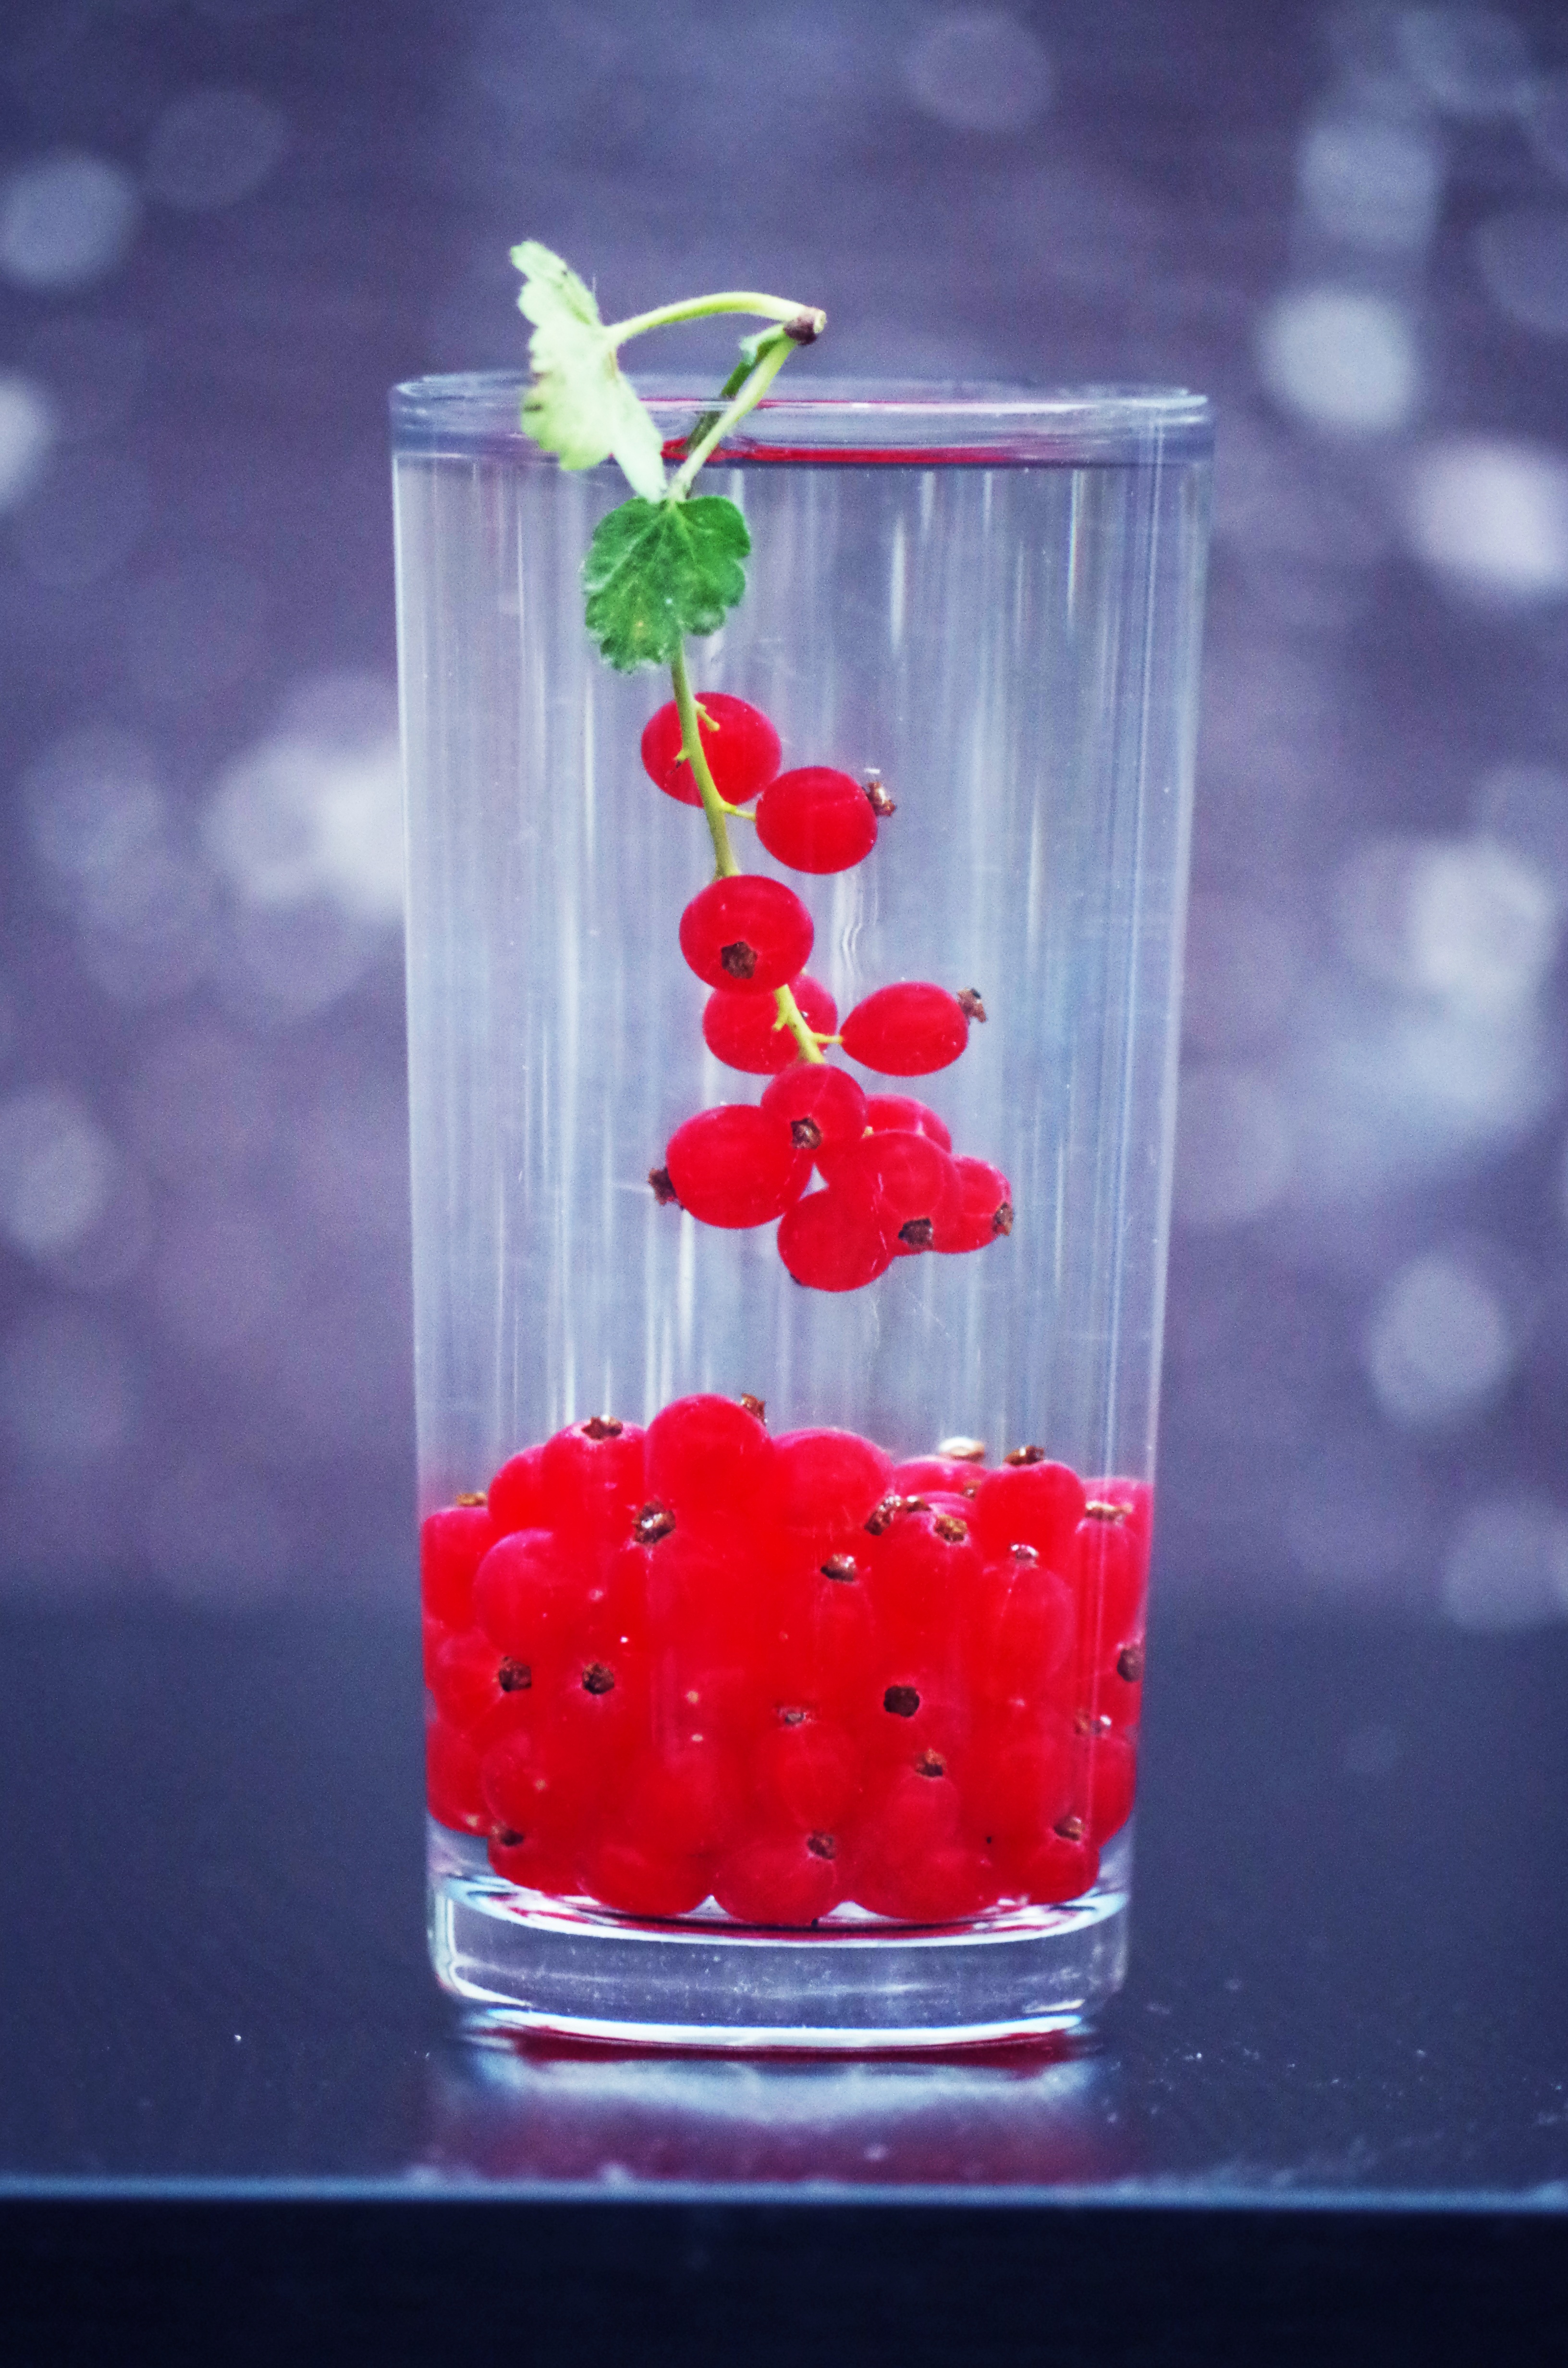
fruit, berry, flower, petal, glass, food, red, produce, drink, garden, healthy, lighting, health, cocktail, liqueur, macro photography, bunch of grapes, currant, distilled beverage